University of Engineering and Technology, Lahore

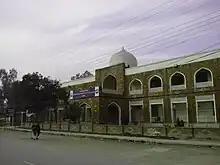
UET Narowal Campus (temporary building)

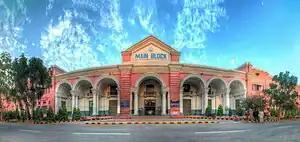

The faculty consists of 741 people, including 14 international faculty members; around 122 have doctoral degrees. Its faculty holds one Tamgha-e-Imtiaz, one Sitara-i-Imtiaz, one Izaz-e-Kamal Presidential Award and nine HEC Best Teacher Awards.